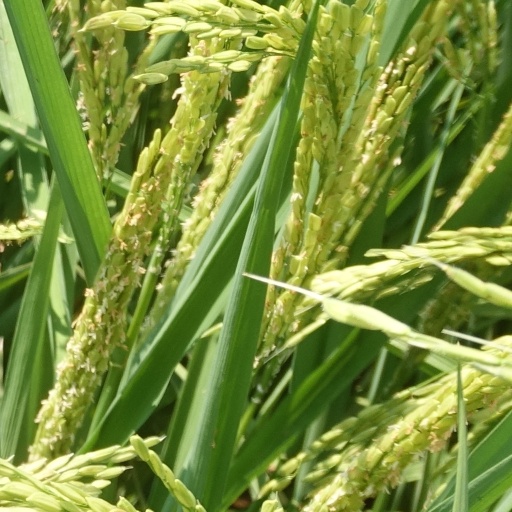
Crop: rice